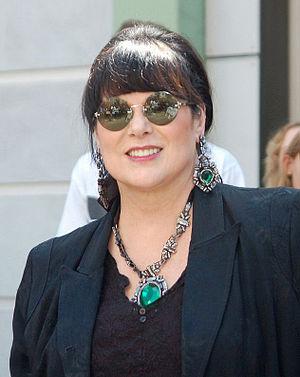
Ann Dustin Wilson, née le 19 juin 1950, est une chanteuse et musicienne américaine, elle est la chanteuse du groupe rock Heart, avec sa sœur Nancy Wilson qui est la guitariste et chanteuse, ainsi que Lynn Wilson qui fait les chœurs parfois sur certaines chansons. Ann joue de plusieurs instruments, de la guitare à la flûte, de la basse au piano et elle possède une gamme vocale soprano rare.